Heart

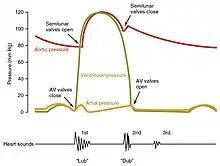
The x-axis reflects time with a recording of the heart sounds. The y-axis represents pressure.

Cardiac output (CO) is a measurement of the amount of blood pumped by each ventricle (stroke volume) in one minute. This is calculated by multiplying the stroke volume (SV) by the beats per minute of the heart rate (HR). So that: CO = SV x HR.